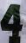
Number: 4